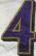
Number: 4